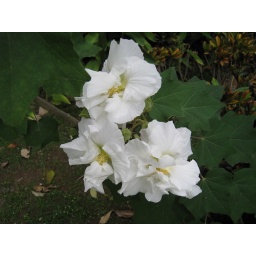
This flower is fantastic. It's white in the morning, pink in the afternoon and red in the evening